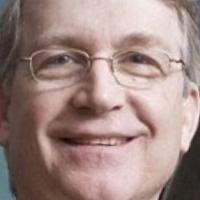
Age group: age 41-55